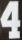
Number: 4